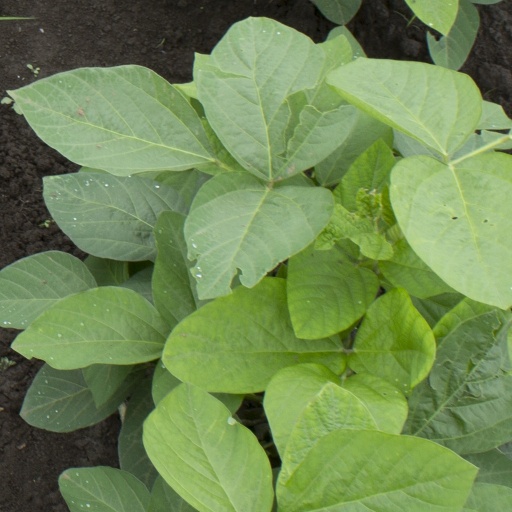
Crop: soybean